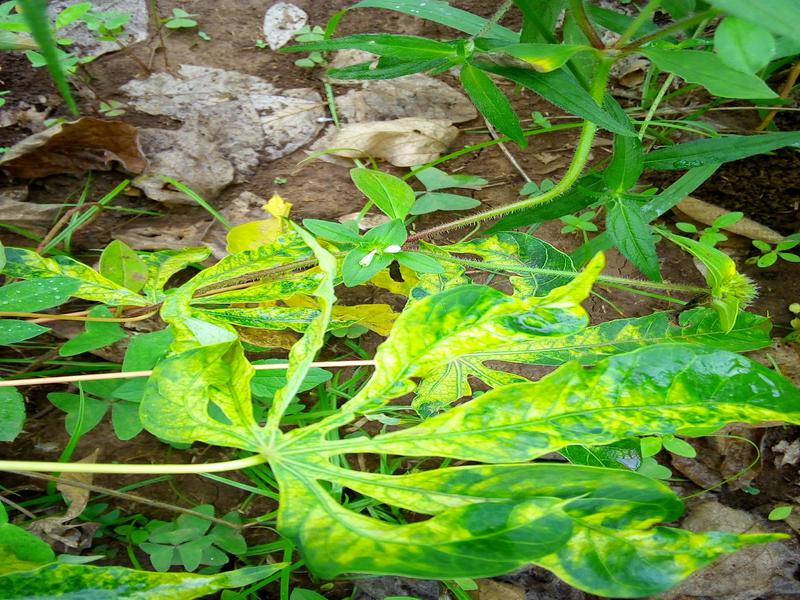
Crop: cassava
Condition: mosaic_disease